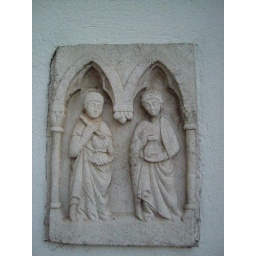
This was near a door of an ordinary house &amp;amp; come to think of it...they look like medicine people...